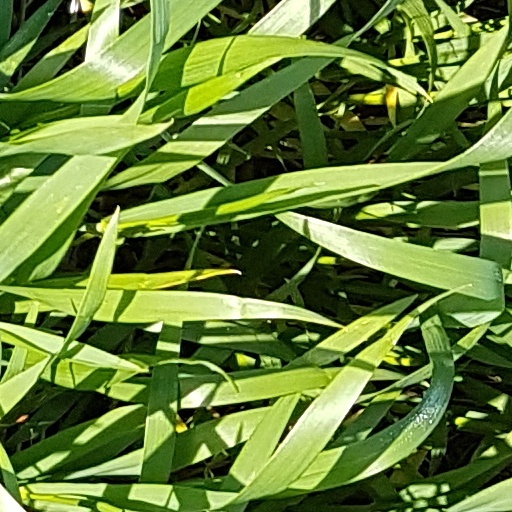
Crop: wheat